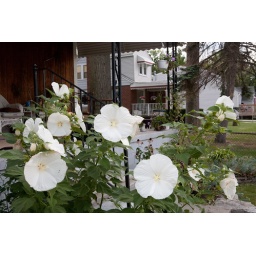
My Hybiscus flowers in bloom in front of my house in August.